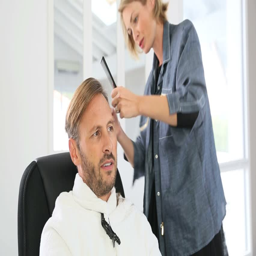
middle - aged man having a haircut at hairdressing salon